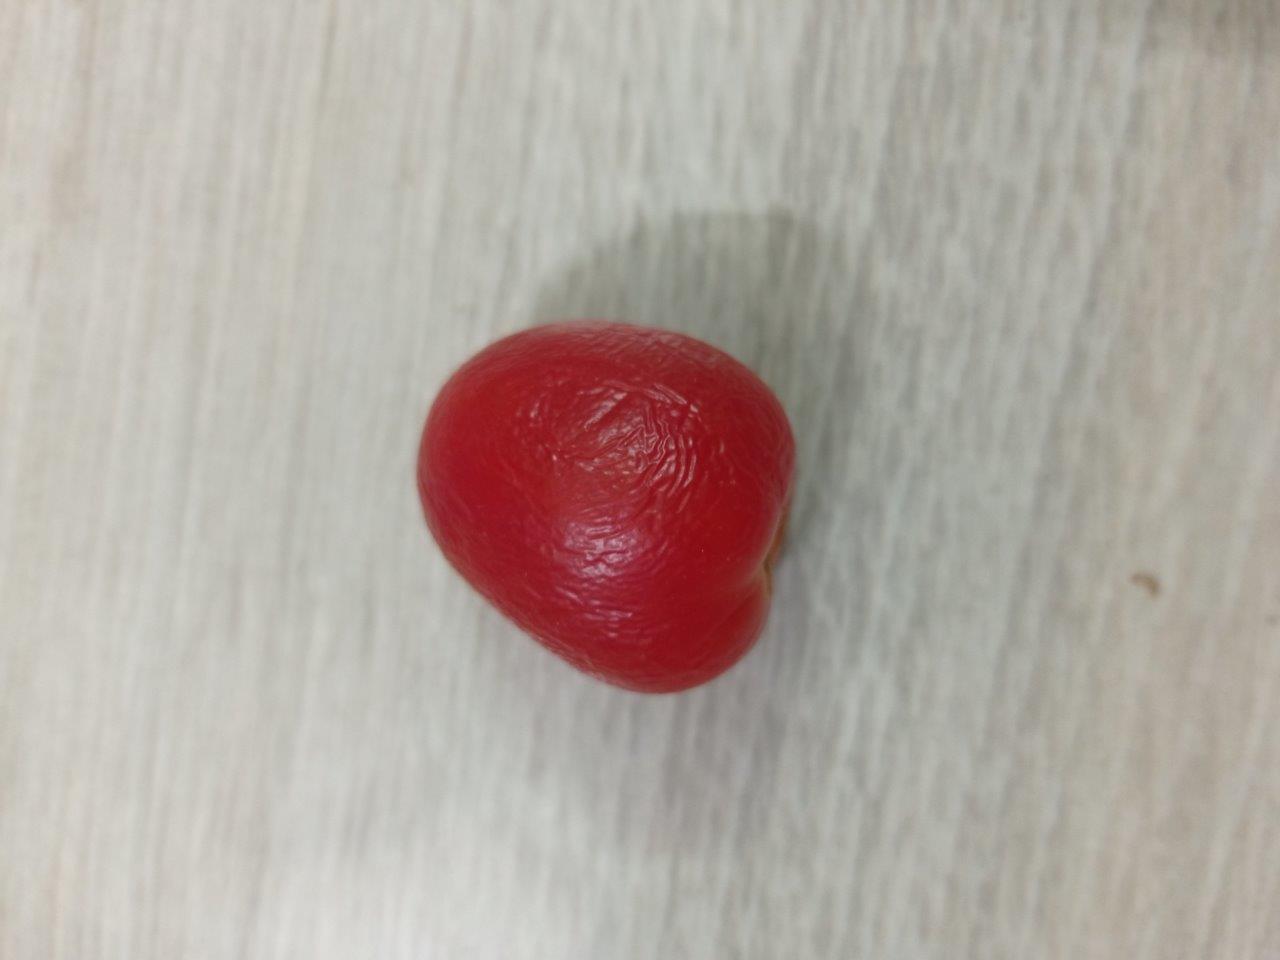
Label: Rotten